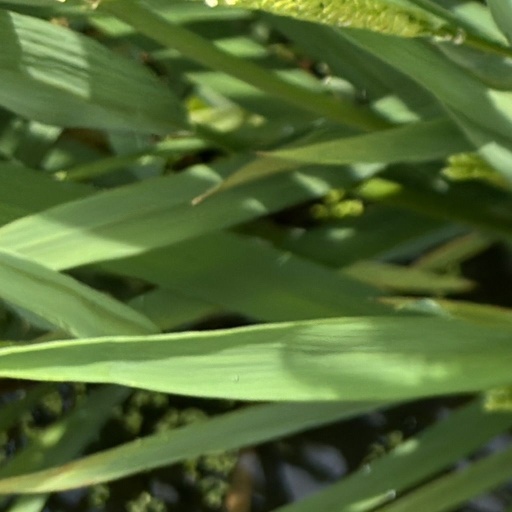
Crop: rice